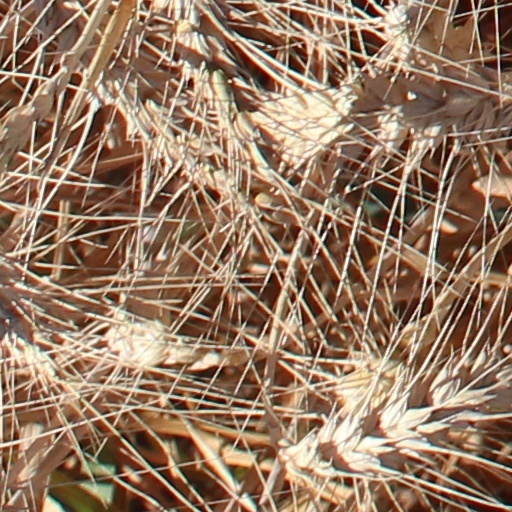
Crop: wheat